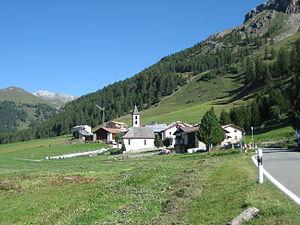
Lü est une ancienne commune suisse du canton des Grisons, située dans la région d'Engiadina Bassa/Val Müstair. Elle a fusionné le 1ᵉʳ janvier 2009 avec Fuldera, Müstair, Santa Maria Val Müstair, Tschierv et Valchava pour former la commune de Val Müstair. Son ancien numéro OFS est le 3842.